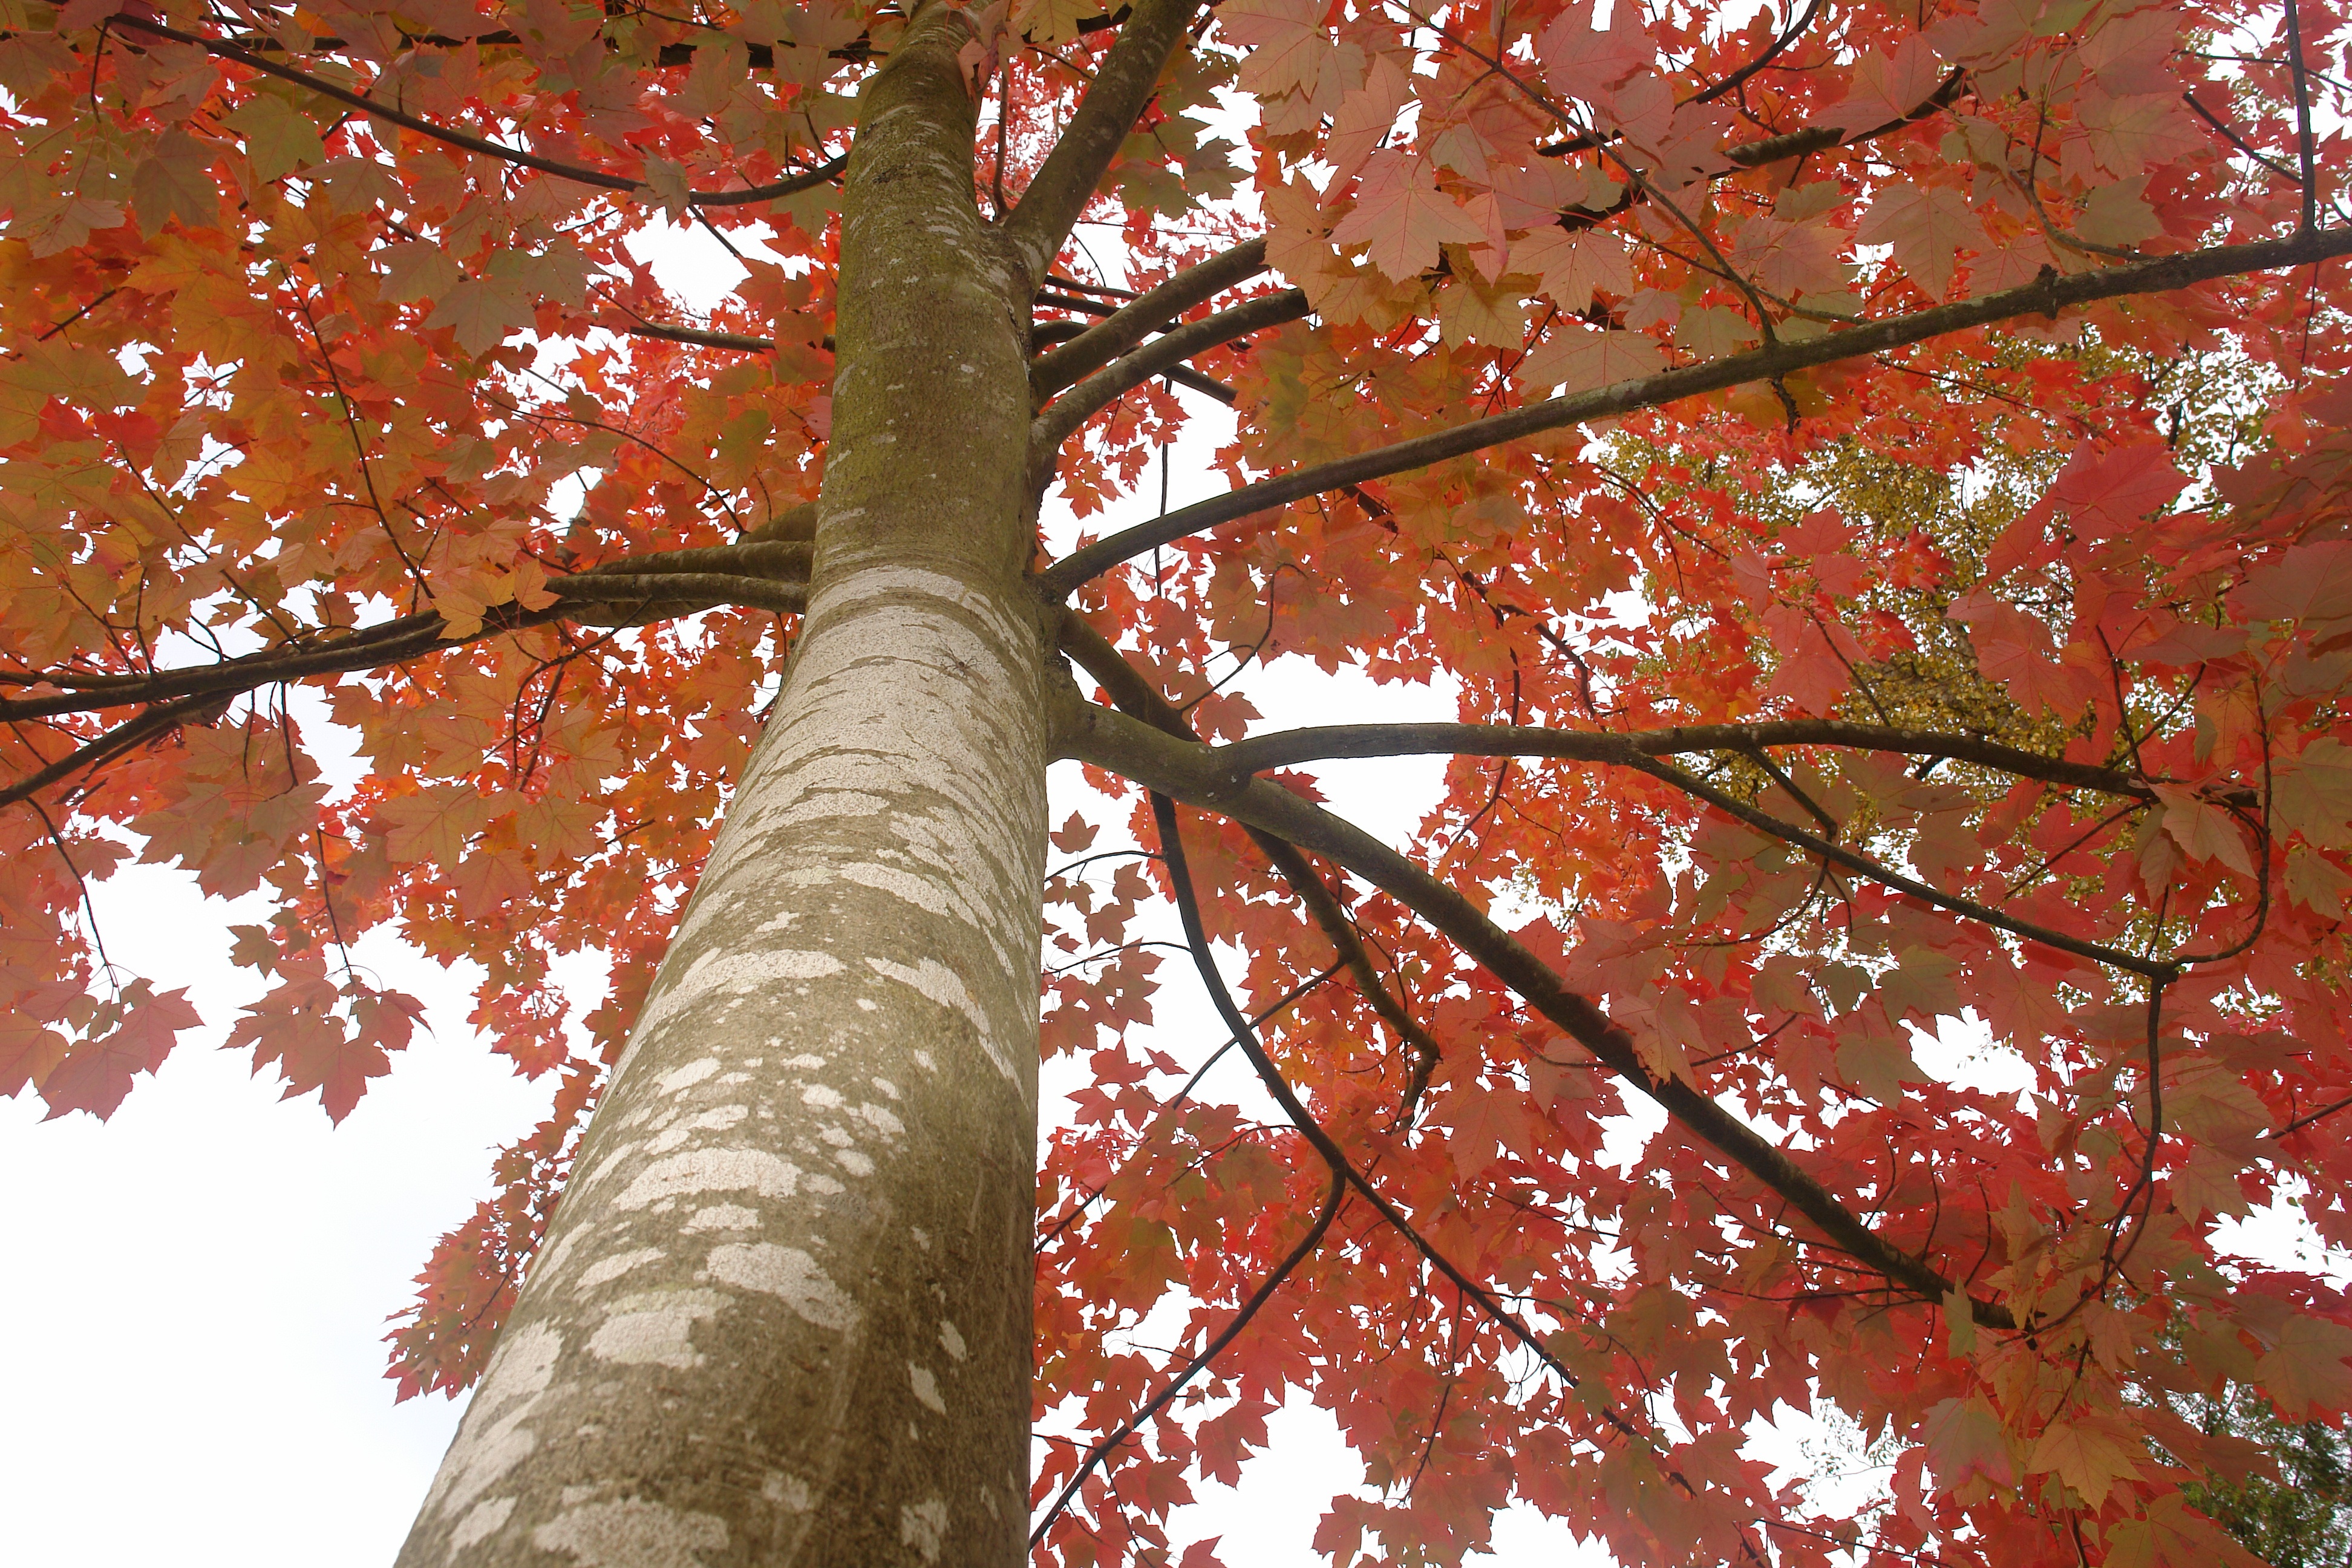
tree, branch, plant, leaf, fall, red, autumn, park, season, maple, maple tree, deciduous, flowering plant, woody plant, land plant